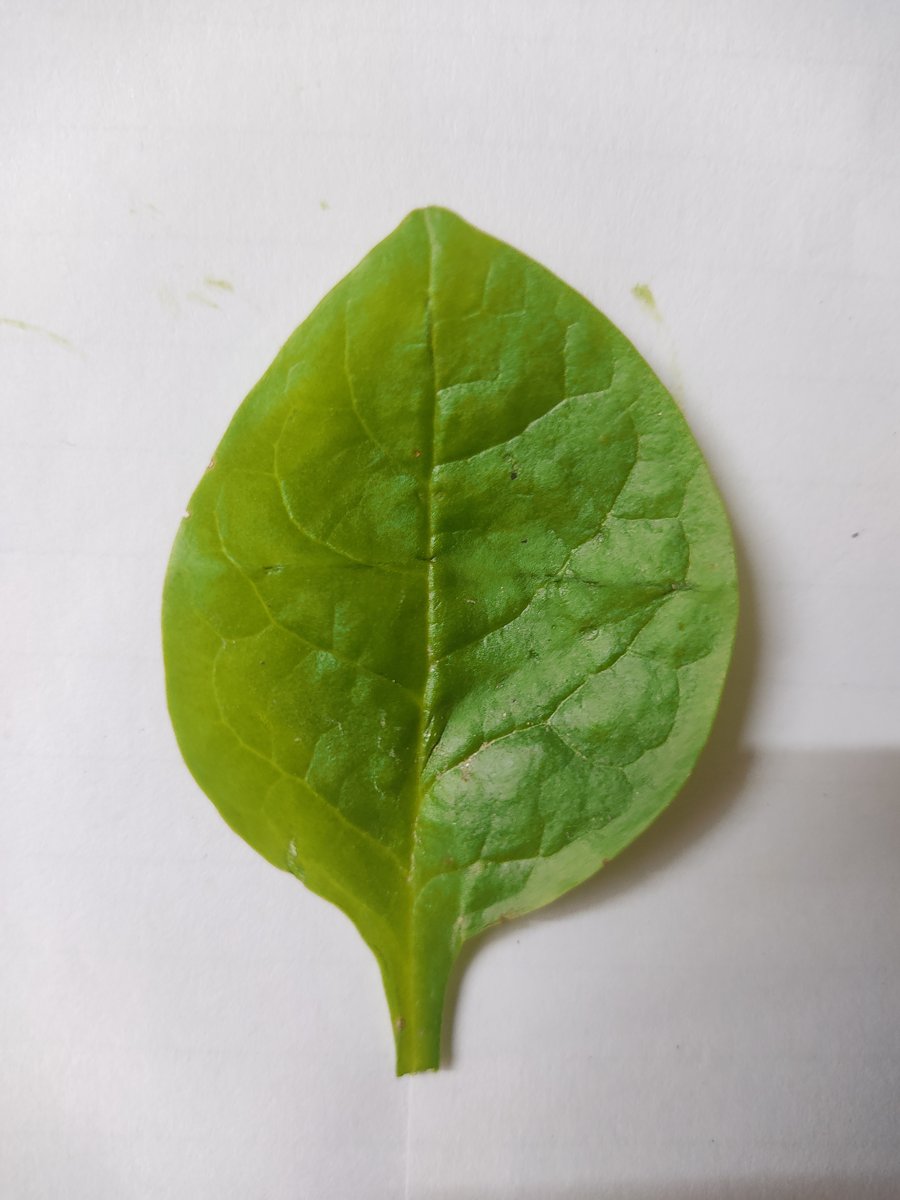
Label: Healthy-Leaf